Palace of the Kings of Navarre of Olite

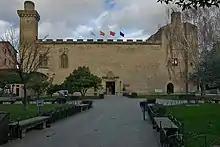
Old Palace

In 1813 Navarrese guerrilla fighter Espoz y Mina during the Napoleonic French Invasion burned the palace with the aim to French could not make forts in it, which almost brought in ruin. It is since 1937 when architects José and Javier Yarnoz Larrosa began the rehabilitation (except the non-damaged church) for the castle palace, giving it back its original appearance and see today. The restoration work was completed in 1967 and was paid by the Foral Government of Navarre.